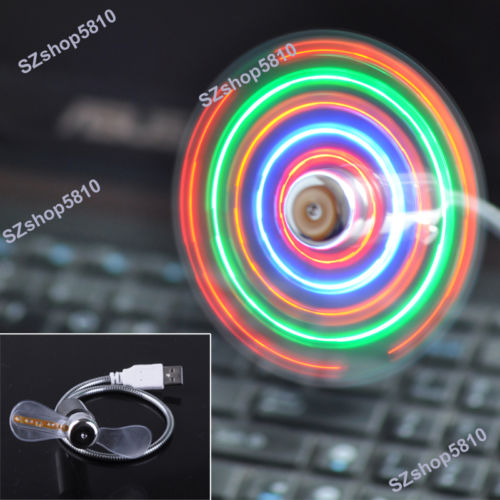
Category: fan